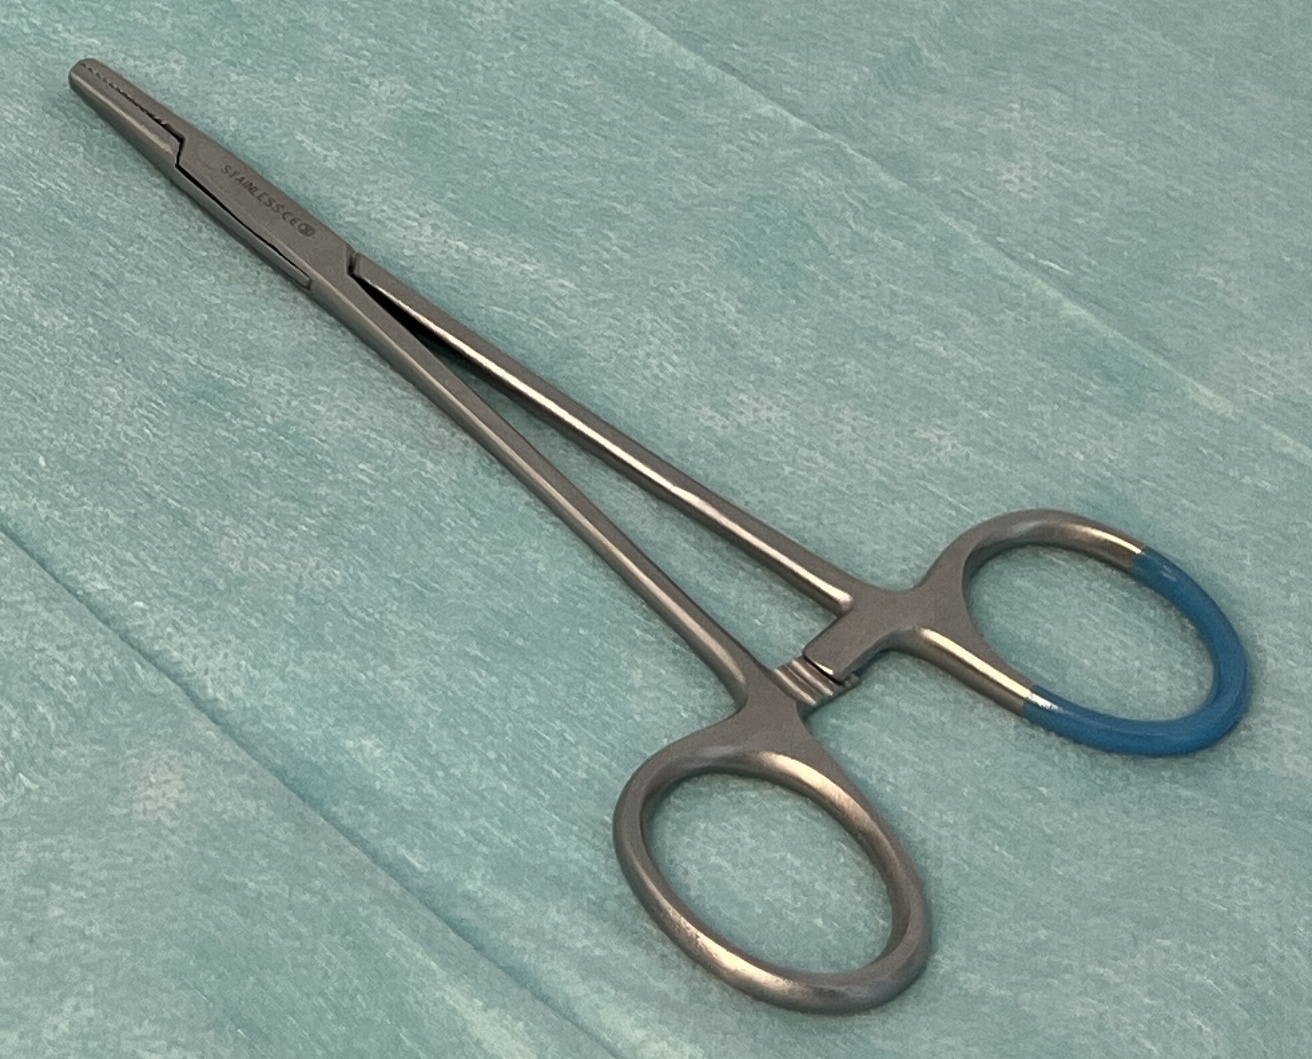
Hinged instrument state: closed